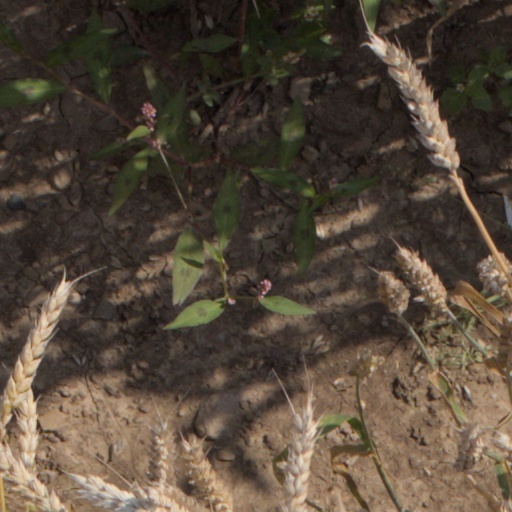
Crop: wheat